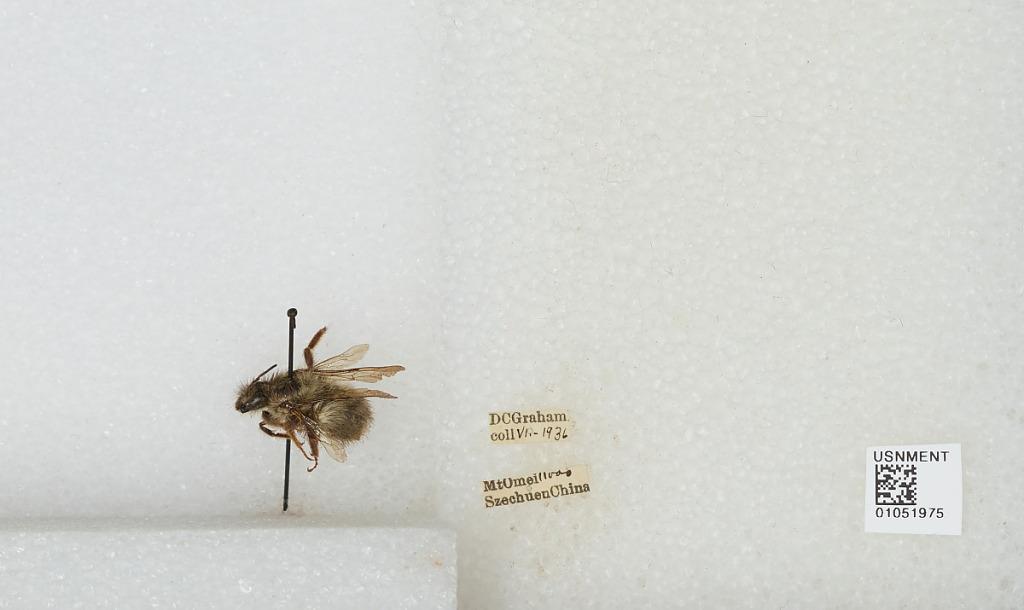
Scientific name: Bombus sp.
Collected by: D. Graham
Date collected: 1936-7-
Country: China
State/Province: Sichuan
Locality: Mount Emei